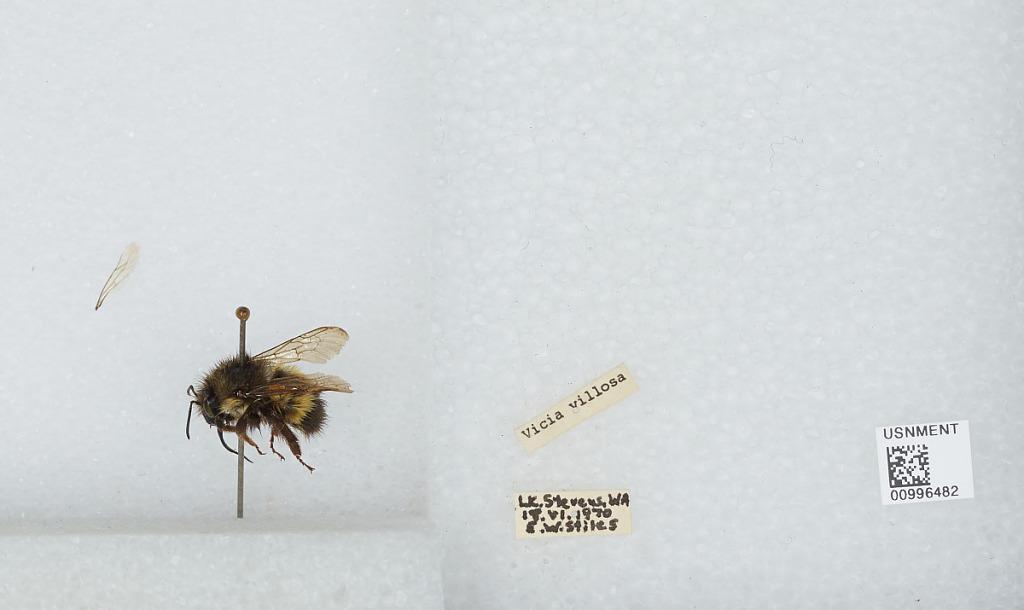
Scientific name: Bombus (Pyrobombus) flavifrons Cresson
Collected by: E. Stiles
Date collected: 1970-6-18
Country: United States
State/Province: Washington
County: Snohomish
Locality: Lake Stevens
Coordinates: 48.0197, -122.066